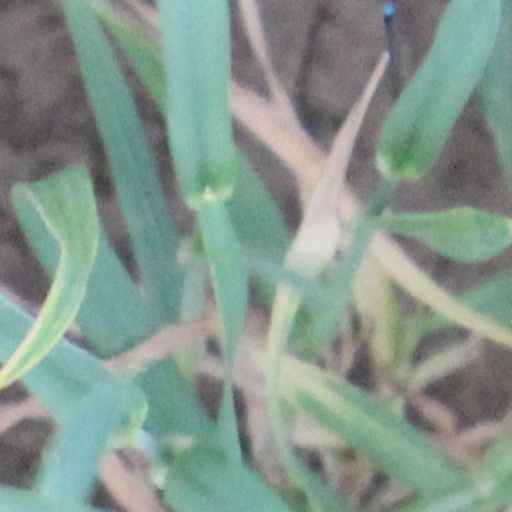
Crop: wheat